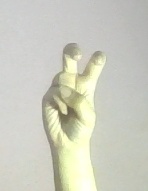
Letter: toot